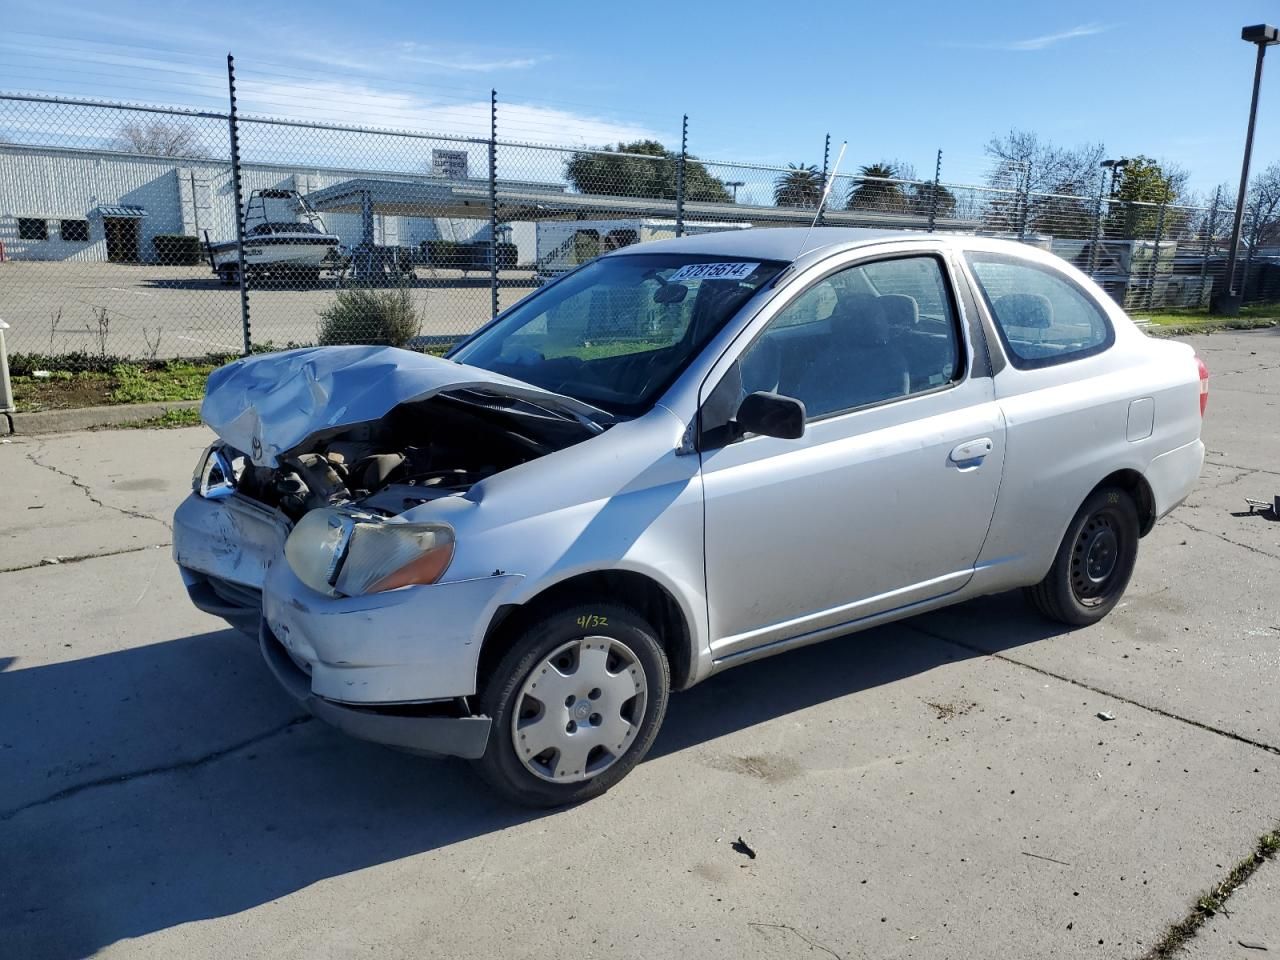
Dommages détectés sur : plaque d'immatriculation avant, pare-choc avant, feu avant droit, feu avant gauche, capot, aile arrière droite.
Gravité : majeur